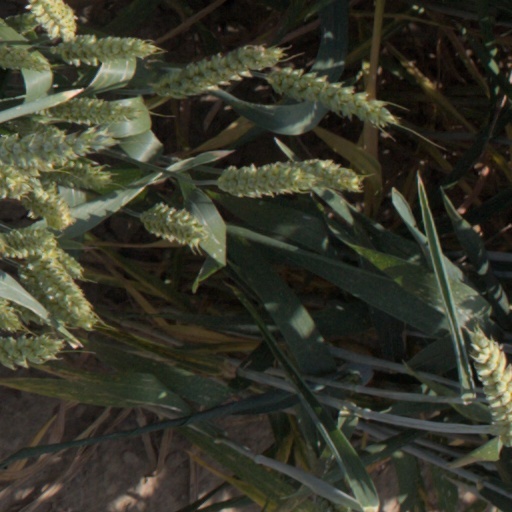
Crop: wheat